Welsh Highland Railway

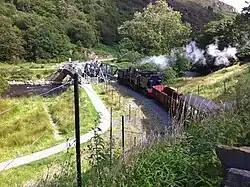
A WHR train with NG G16 No. 87 passing the bridge over Afon Glaslyn.

The railway is a single track line with passing loops at , , , and halt. There is also a loop at , which is normally locked out of use as a stabling point for engineering trains.